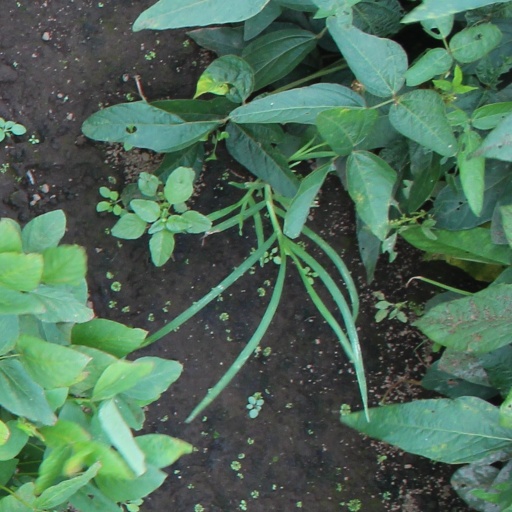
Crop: soybean